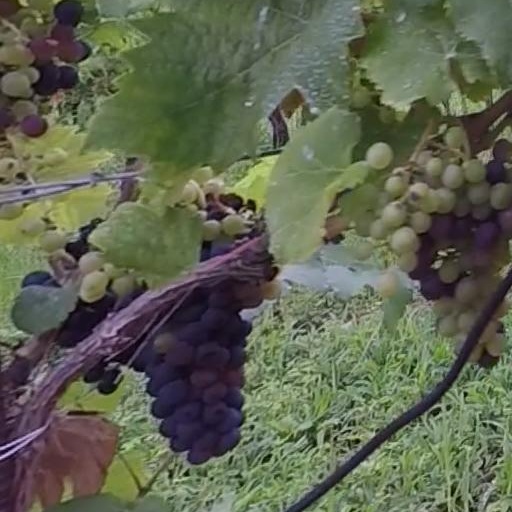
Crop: grape